Kraków

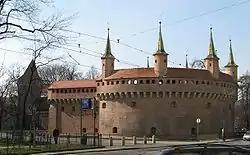
The Kraków Barbican, dating from around 1498, was once a fortified outpost of the inner medieval city.

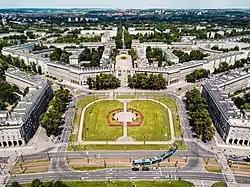
Plac Centralny, the main square of the socialist-realist district Nowa Huta

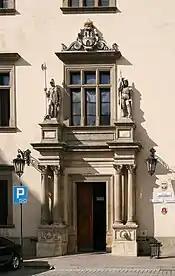
The entrance to the Wielopolski Palace from 1560, the seat of Kraków's mayor, administration and city council

Kraków provides a showcase setting for many historic forms of architecture developed over the ten centuries, especially Gothic, Renaissance and Baroque styles. Renowned artisans and skilled craftsmen from present-day Italy and Germany were brought and sponsored by kings or nobles who contributed to architectural wealth and diversity. The Brick Gothic manner as well as countless structural elements such as the Renaissance attics with decorative pinnacles became recognisable features of historical buildings in Kraków. Built from its earliest nucleus outward, the city's monuments can be seen in historical order by walking from the city centre out, towards its newer districts.